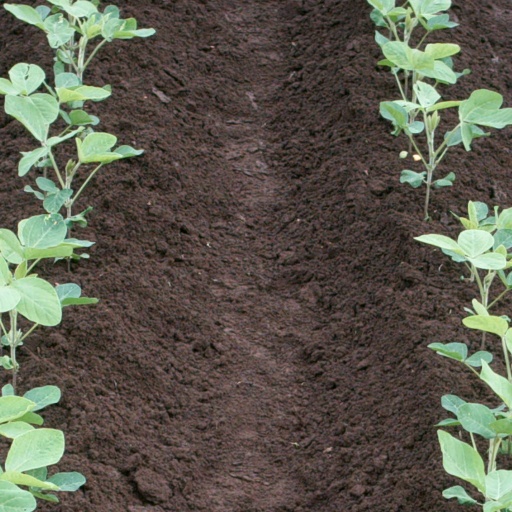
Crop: soybean